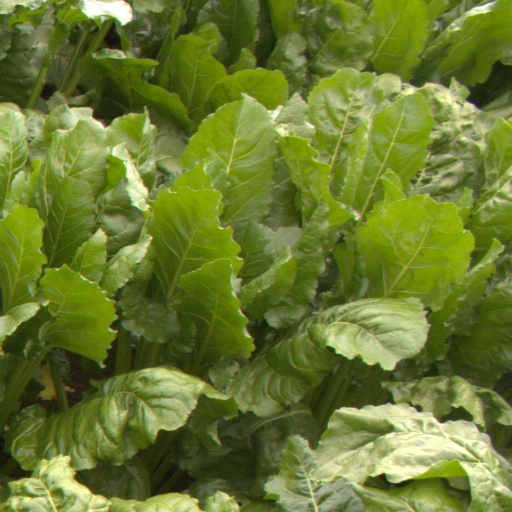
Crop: sugar beet